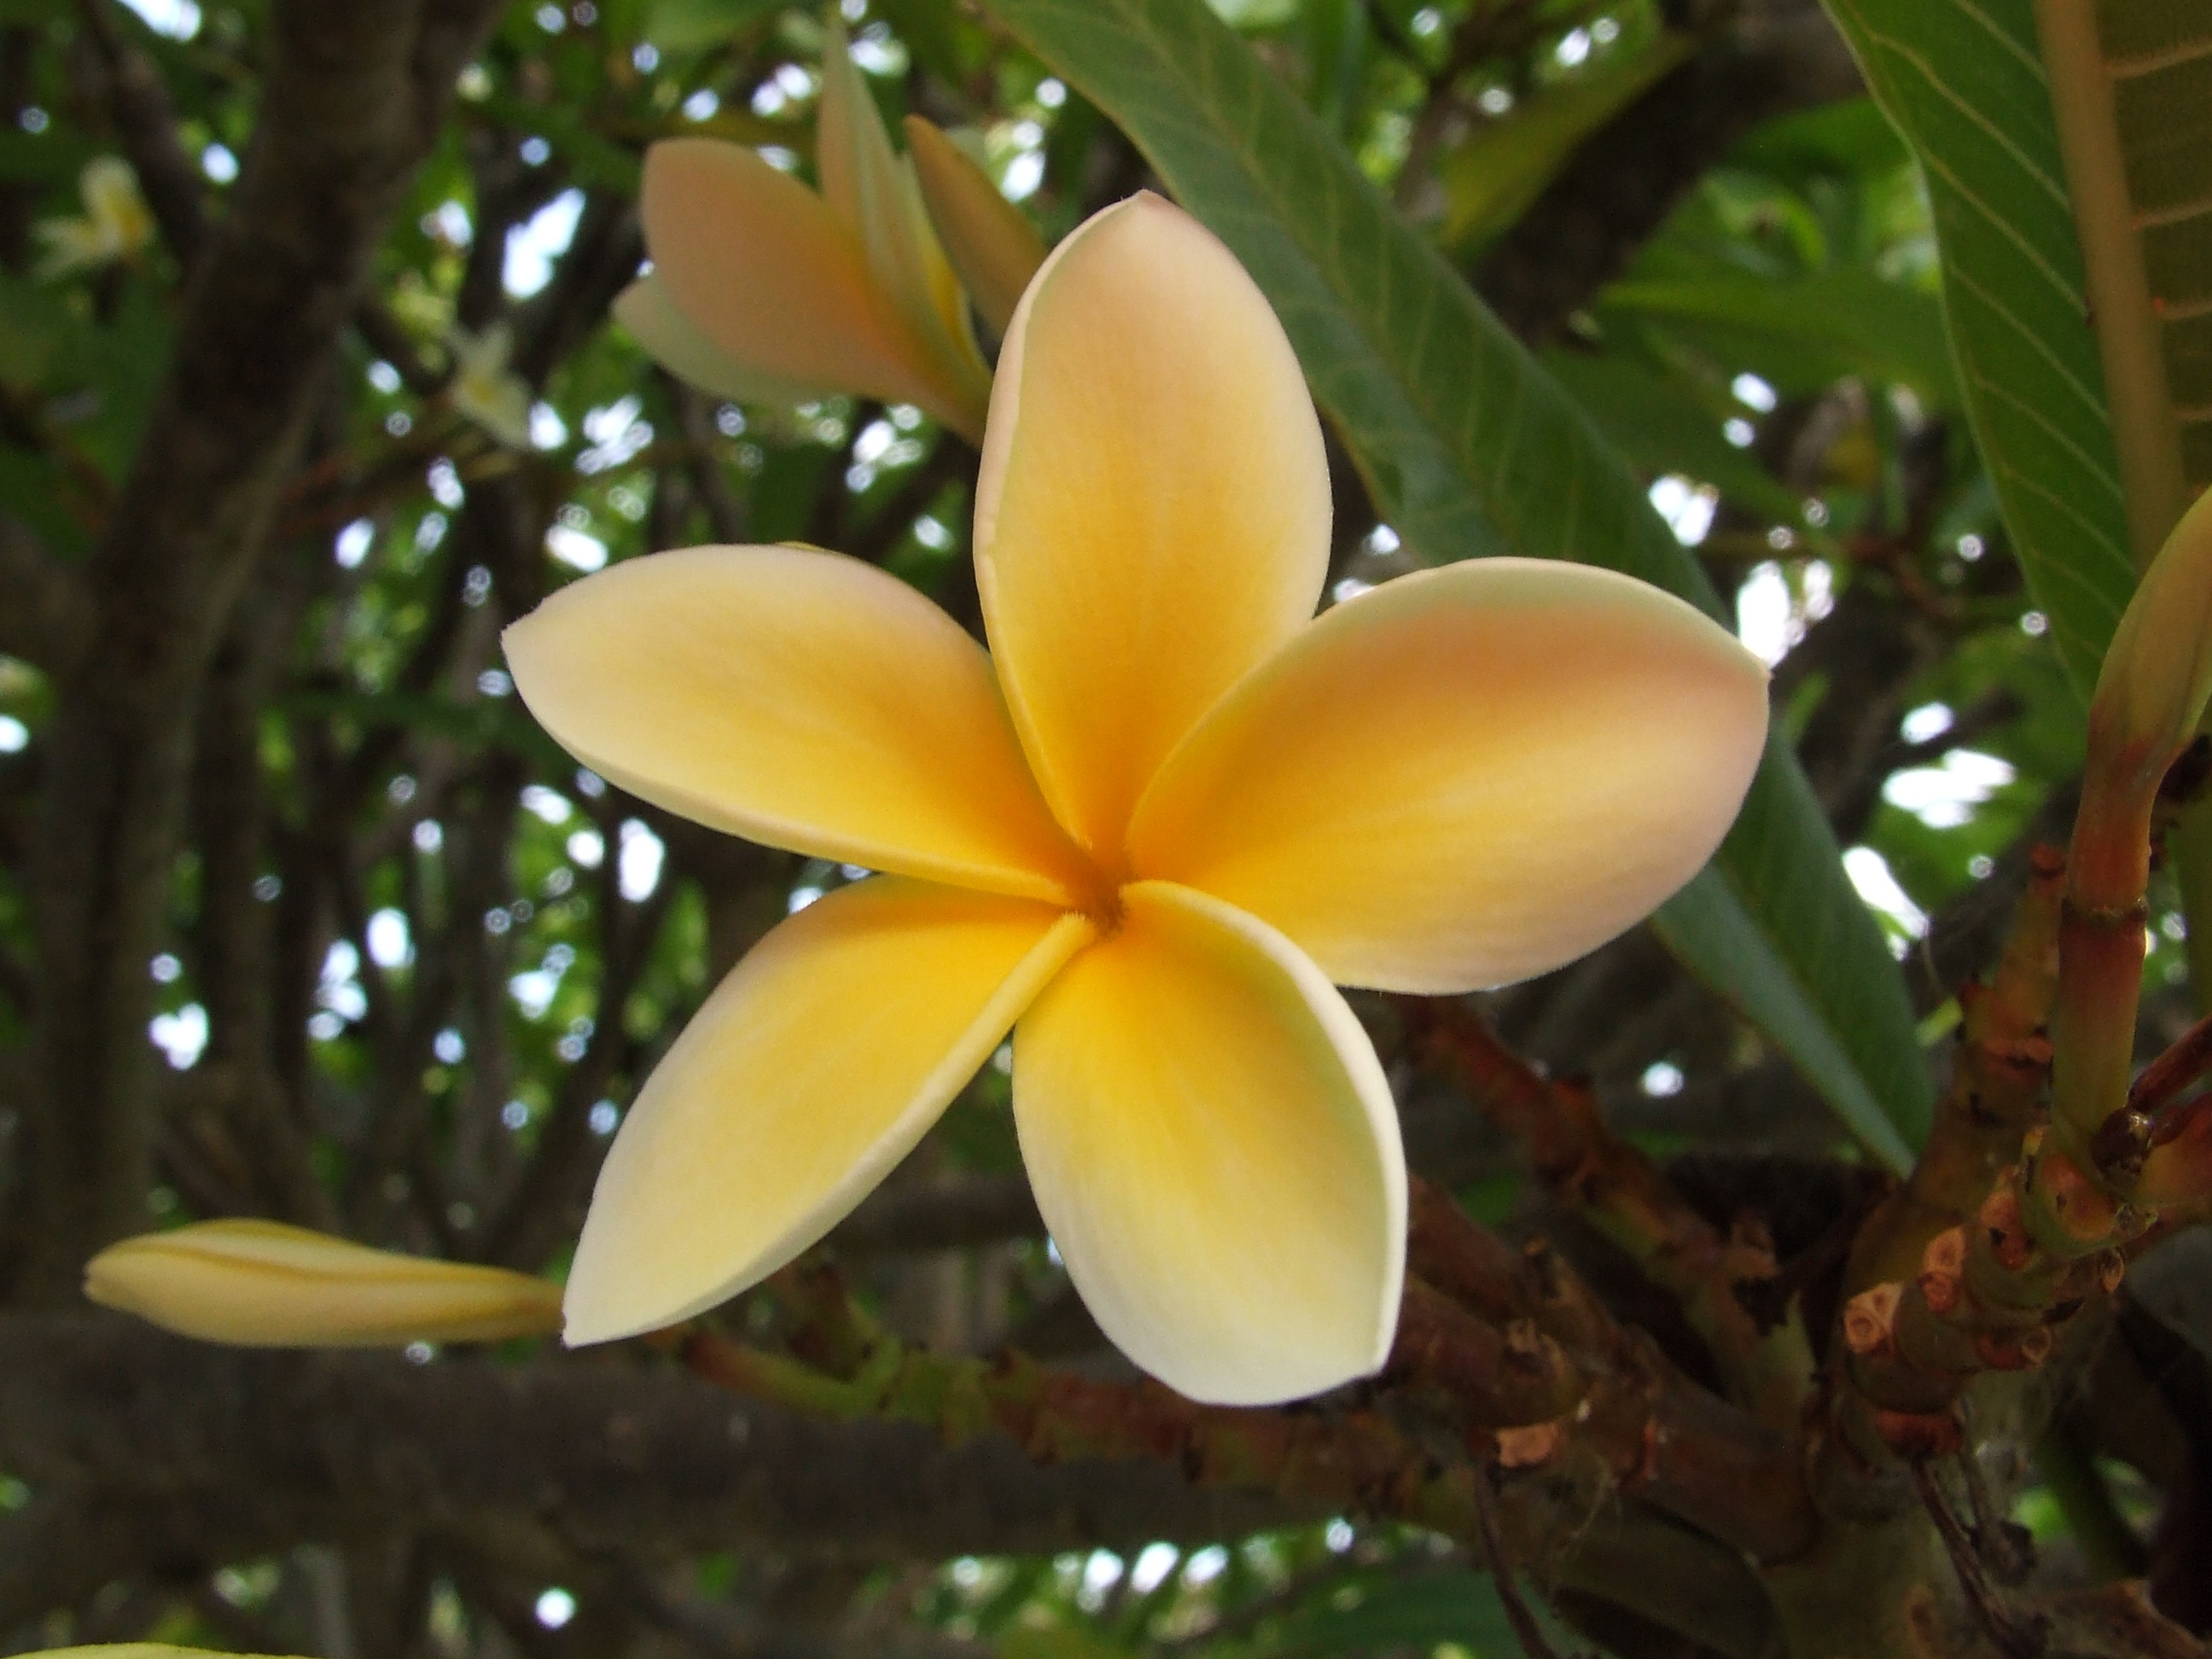
nature, plant, leaf, flower, floral, food, produce, botany, yellow, flora, frangipani, flowering plant, land plant